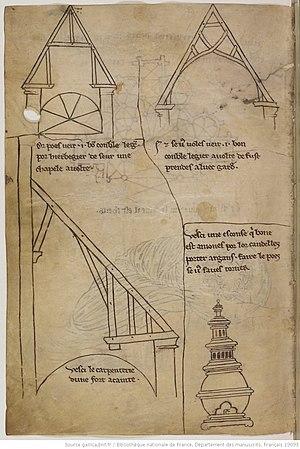
Modèle de charpente médieval dans le carnet Villard de Honnecourt
La charpente de Notre-Dame de Paris est l'une des charpentes successives ayant soutenu le toit de la cathédrale Notre-Dame de Paris. Celle qui est construite au XIIIᵉ siècle et détruite par un incendie le 15 avril 2019 est communément appelée « forêt de Notre-Dame ».